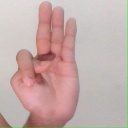
अक्षर: भ